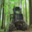
Label: tractor